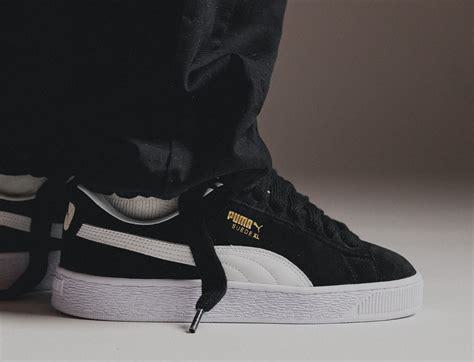
Brand: Puma
Model: Suede XL